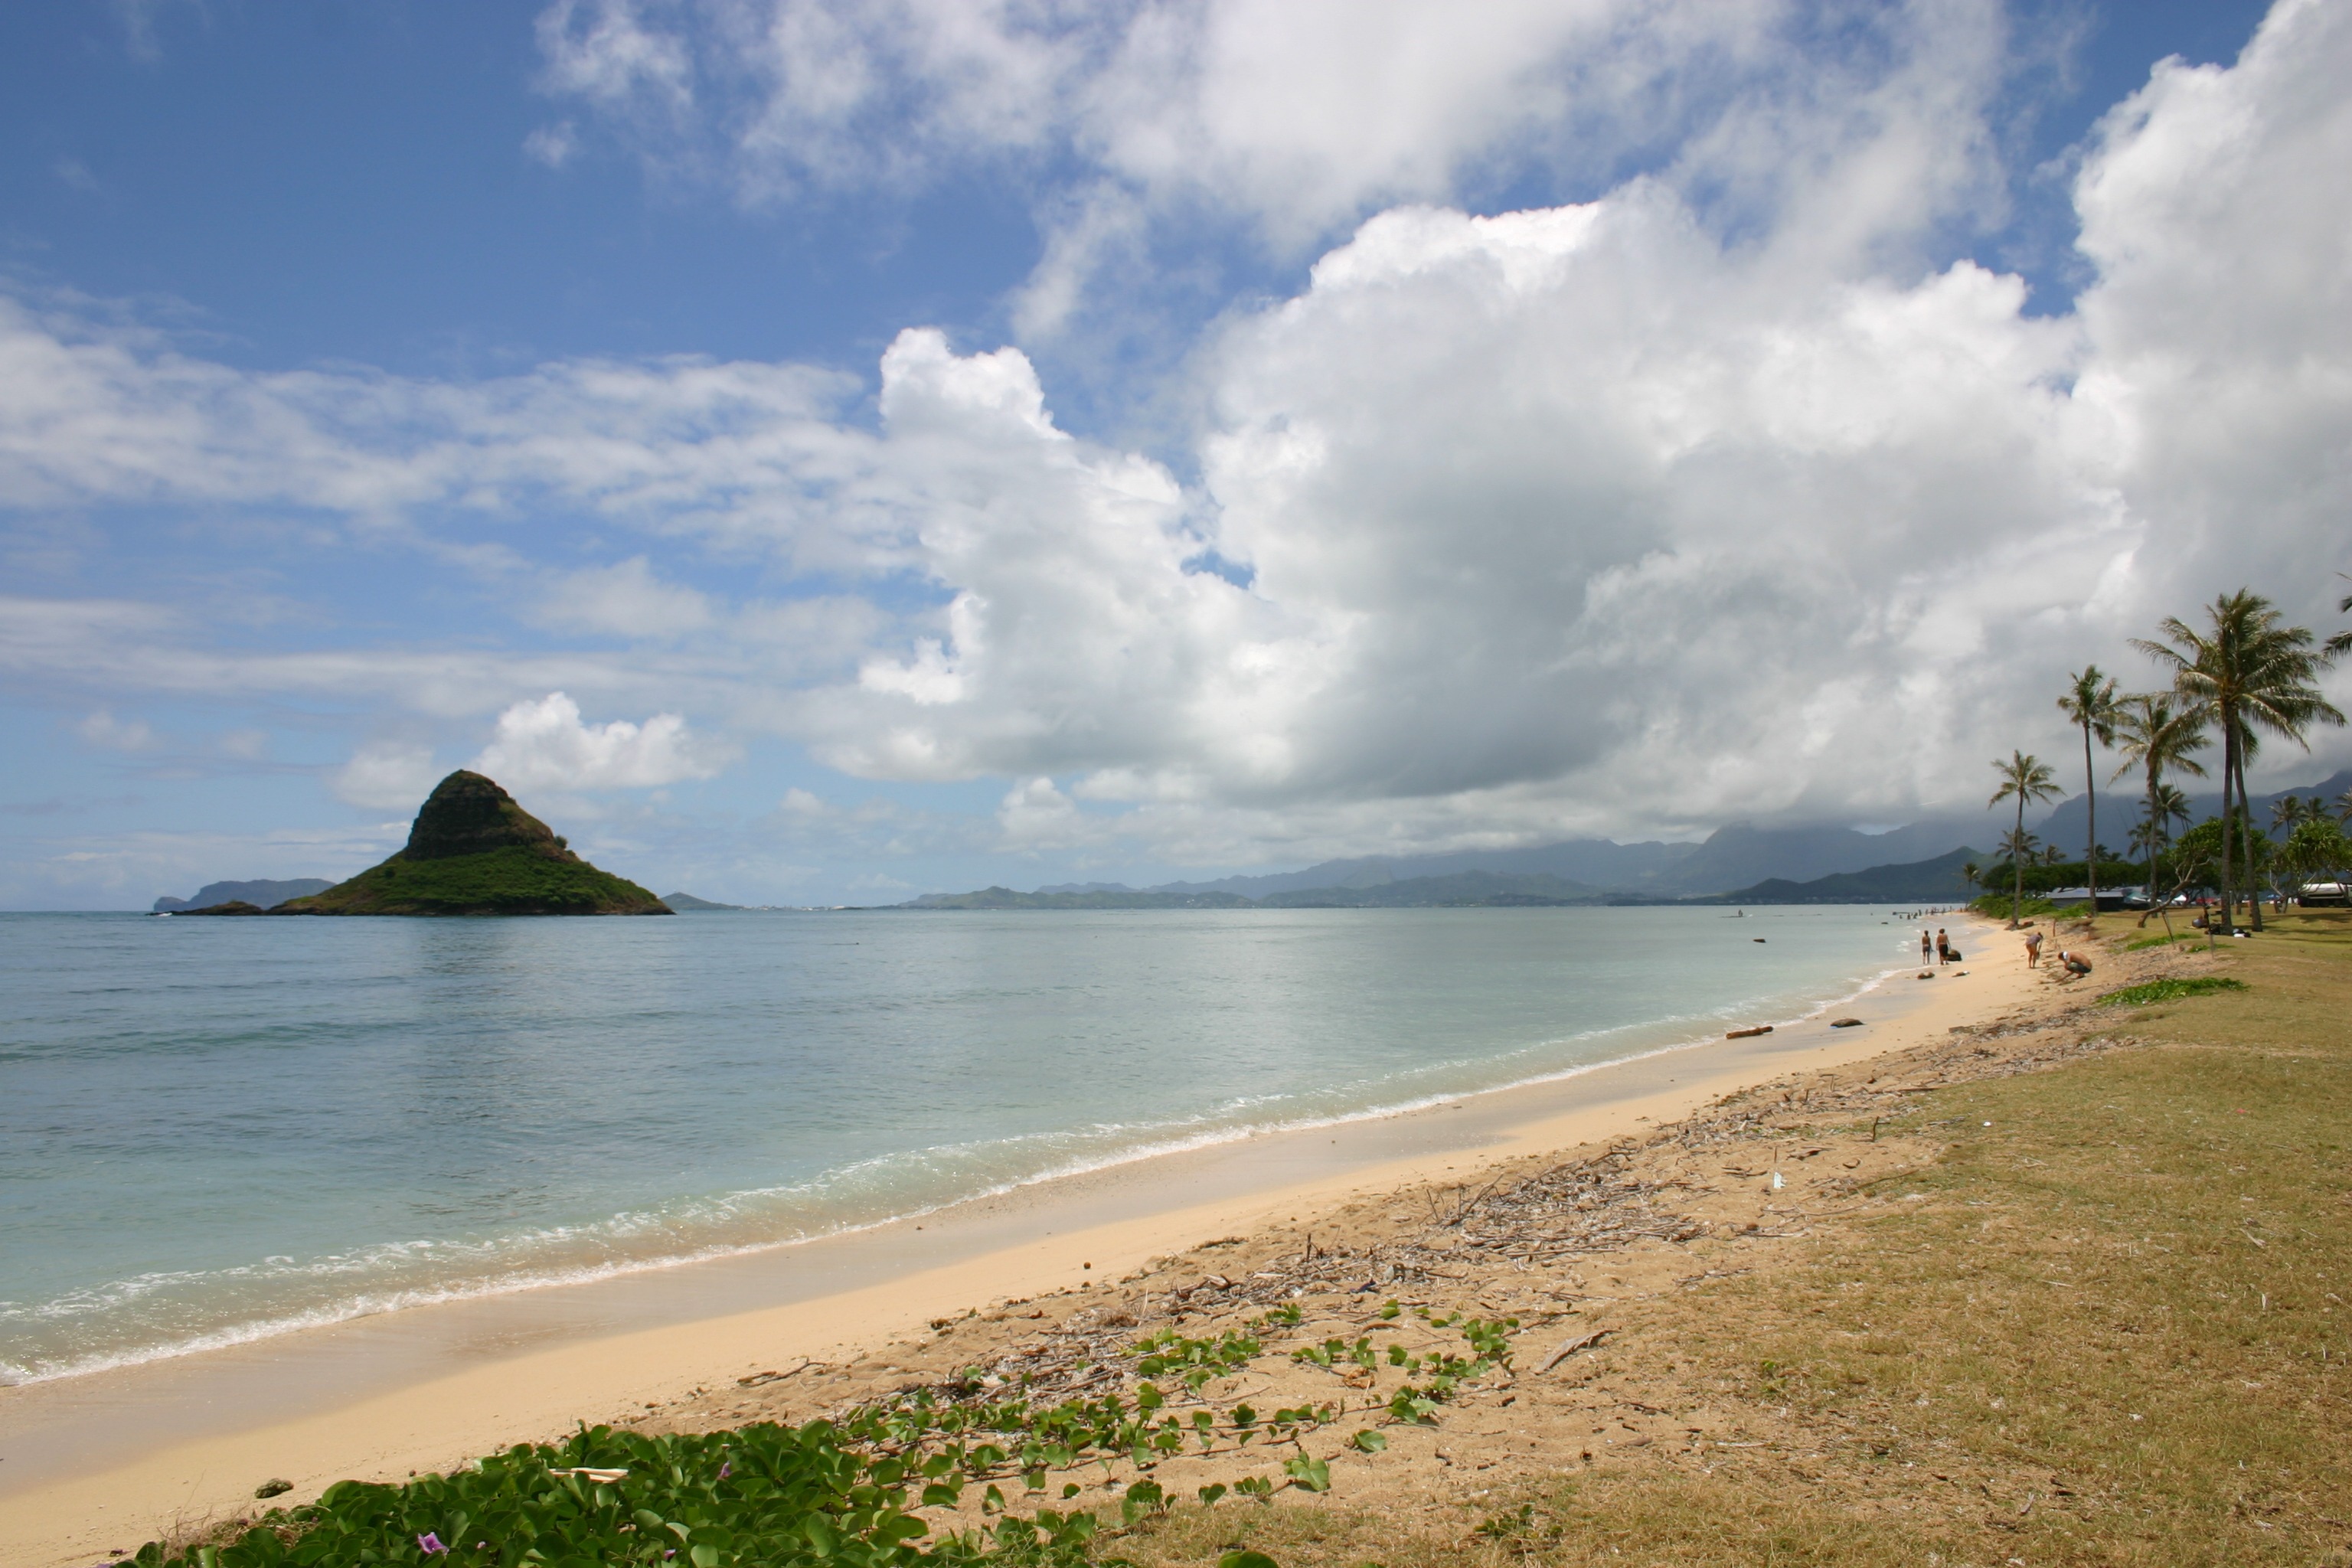
beach, sea, coast, sand, ocean, horizon, cloud, shore, wave, summer, vacation, travel, cliff, cove, palm, holiday, bay, island, hawaii, terrain, body of water, outlook, idyll, cape, islet, wind wave, chinaman's hat